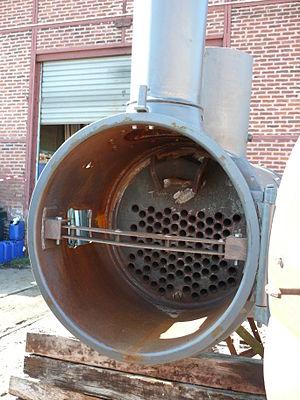
Chaudière neuve fabriquée pour la 030T Pinguely des CFBS par SECAT au Mans en 2012
La boîte à fumée est l'élément le plus en avant de la chaudière d'une locomotive à vapeur.
Au début de l'ère industrielle, le mot chaudière désignait un foyer et son échangeur dans les grosses installations de cuisine et de chauffage, dans les machines à vapeur et les locomotives à vapeur.
La machine à vapeur est une invention dont les évolutions les plus significatives datent du XVIIIᵉ siècle. C'est un moteur à combustion externe qui transforme l'énergie thermique de la vapeur d'eau en énergie mécanique.